All Night (film)

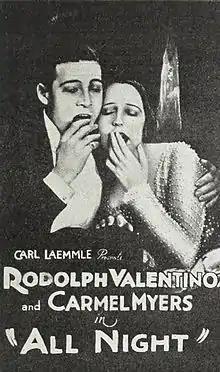
Poster for the 1922 re-release

All Night is a 1918 American silent comedy-drama film directed by Paul Powell and starring Carmel Myers and Rudolph Valentino (credited as Rudolpho di Valentina). It was released by Universal Pictures under the name Bluebird Photoplays.